Balbirnie House

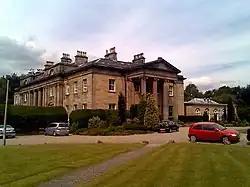
Balbirnie House

Balbirnie House is an early 19th-century country house in Markinch, near Glenrothes, in central Fife, Scotland. The present house was completed in 1817 as a rebuild of an 18th-century building, itself a replacement for a 17th-century dwelling. The home of the Balfour family from 1640, the house was sold in 1969 and opened as a hotel in 1990. The grounds now comprise a large public park and a golf course. The house is protected as a category A listed building, while the grounds are included in the Inventory of Gardens and Designed Landscapes in Scotland.